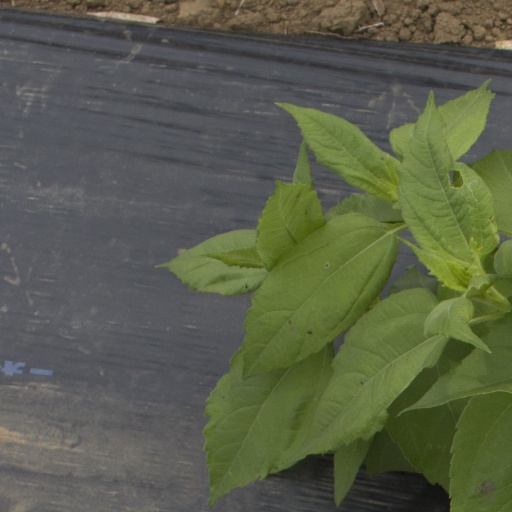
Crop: Jerusalem artichoke